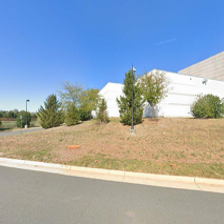
Label: streetView